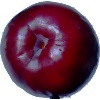
Label: Plum 2